Bauhaus University, Weimar

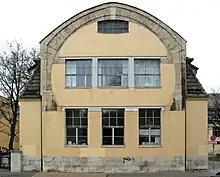
The "horseshoe" (south gable) of the School of Arts and Crafts, designed by Henry van de Velde and built in 1905–1906

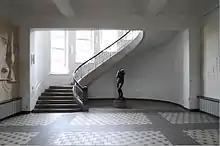
Foyer of the former Art School, today the main building of the Bauhaus-Universität Weimar, with an art nouveau free-winding staircase and Auguste Rodin's "Eva" at the center

The history of the Bauhaus-Universität Weimar goes back to 1860 when Grand Duke Carl Alexander (Saxe-Weimar-Eisenach) founded the Grand Ducal Saxon Art School. Although it became a public institution in 1902, its ties with the ducal house remained strong for years. Students were instructed in a variety of artistic subjects, including landscape, historical, portrait and animal painting, and sculpting. In 1905 the Art School merged with the , which, although integrated into the educational system in a "cooperative relationship between high and applied art", was independently managed. The school was raised to college status in 1910 and was renamed the "Grand Ducal Saxon College of Fine Arts". The development of the Bauhaus-Universität Weimar was also strongly influenced by the which trained artisans in the handicrafts between 1907 and 1915. Both schools issued certificates of participation and conferred diplomas.